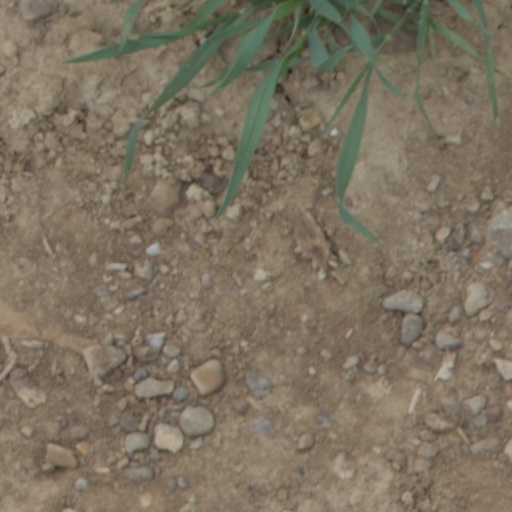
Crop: wheat